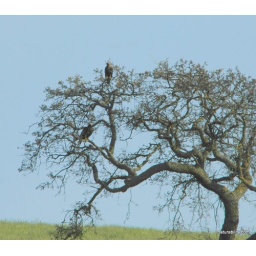
I sat in the car on the side of the road for quite a while but they would not leave the tree.